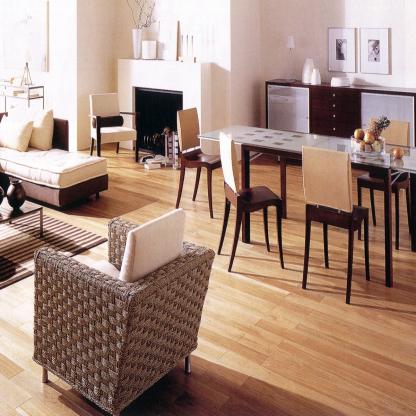
Scene: Indoor